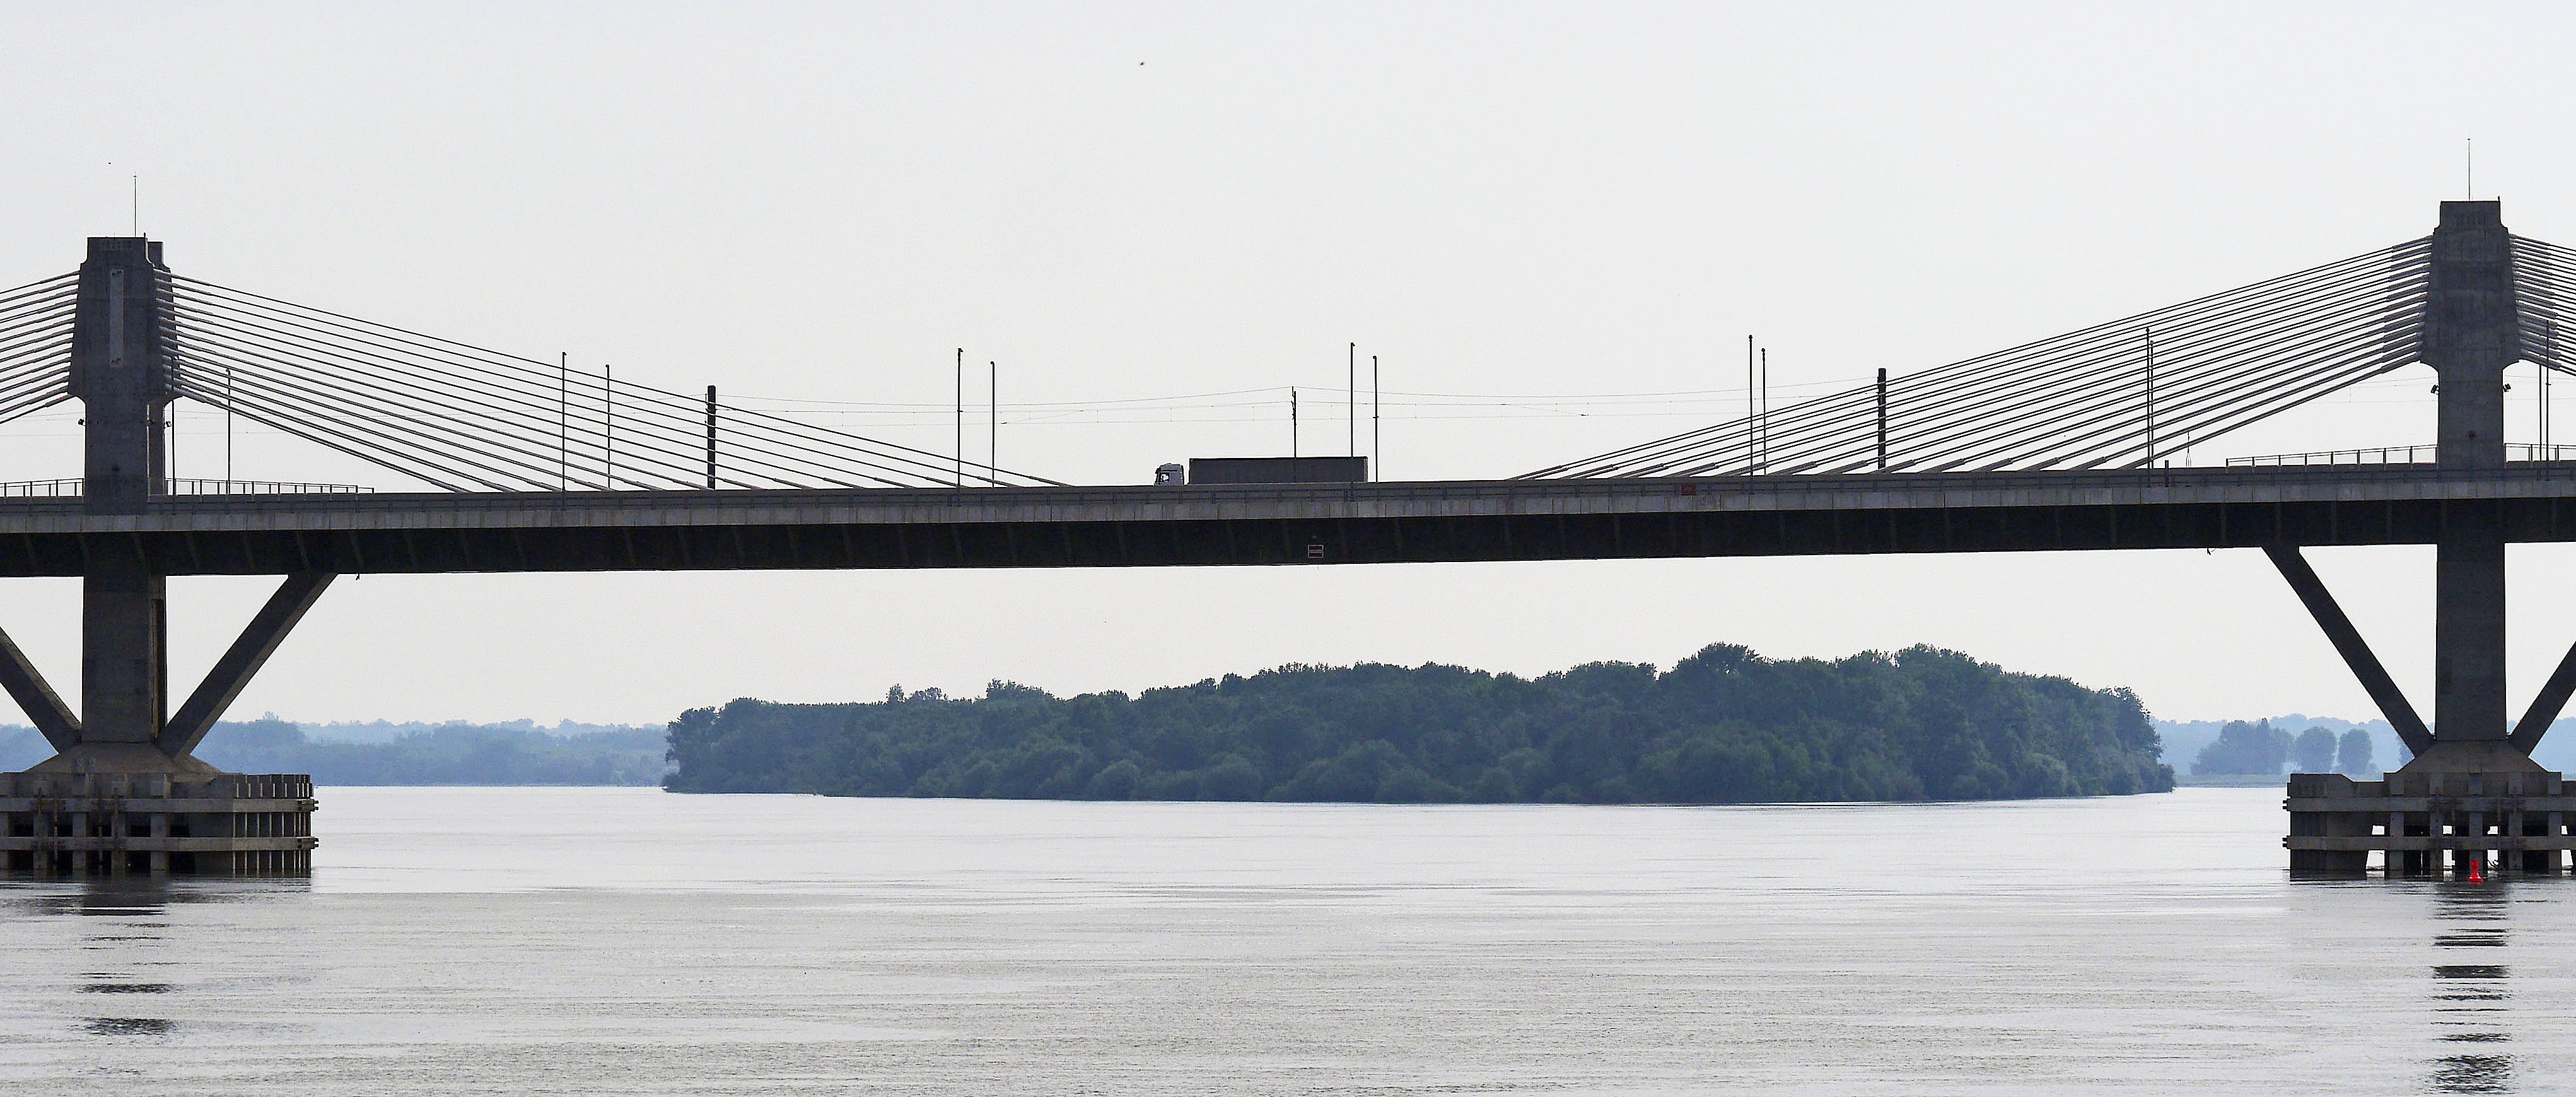
railway, road, bridge, tractor, pier, river, truck, money, island, current, danube, brussels, eu, promotion, romania, bulgaria, voltage, cable stayed bridge, arch bridge, european union, danube bridge, underflow, vidin, suspension wires, calafat, new europe, combined, nonbuilding structure, danube island, 1800 meters over water, 3500 meters total length